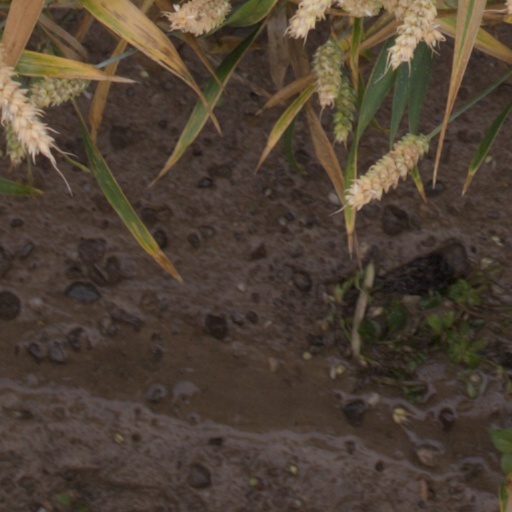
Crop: wheat